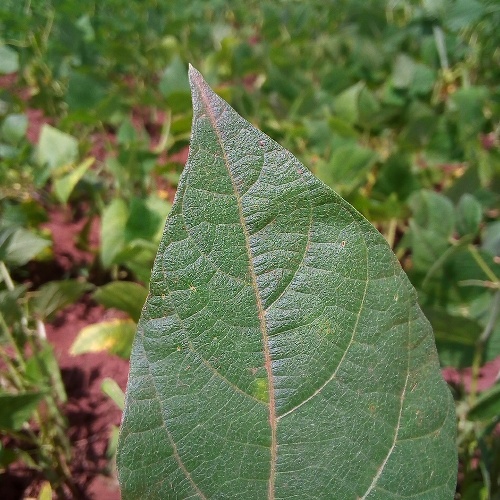
Leaf condition: healthy